Economy of Belarus

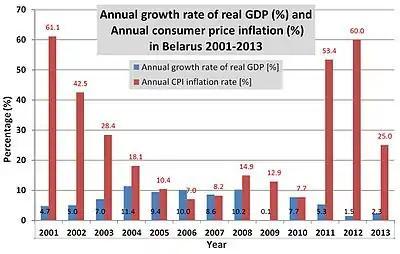
Belarusian annual GDP and CPI rates 2001–2013

Belarus is home to several domestic automotive manufacturers such as BelAZ, which makes haulage and earthmoving equipment, MZKT, which makes heavy off-road vehicles, especially military trucks, Neman, which makes public transport buses, and MoAZ, which makes anything else industrial with wheels. Most vehicles manufactured in Belarus are commercial vehicles. Belarus has been seeing foreign automotive companies setting up partnerships and automotive factories in the country. Belarusian company MAZ and German company MAN have been in partnership since 1997. Belkommunmash makes electric urban transit vehicles.